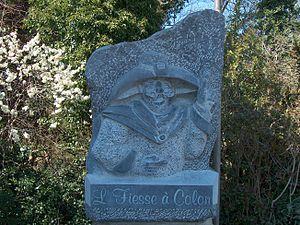
Statue de Pierre Colon devant les Grottes de Folx-les-Caves, Belgique.
Pierre Colon est un personnage de légende brabançon dont les exploits sont rappelés lors d'une fête organisée annuellement à Folx-les-Caves, en Belgique.